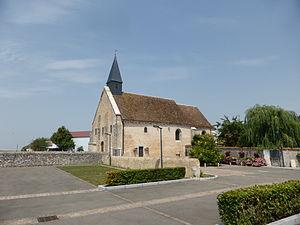
Église Saint-Jean-Baptiste de Gellainville, dans l'Eure-et-Loir.
Gellainville est une commune française située dans le département d'Eure-et-Loir en région Centre-Val de Loire.